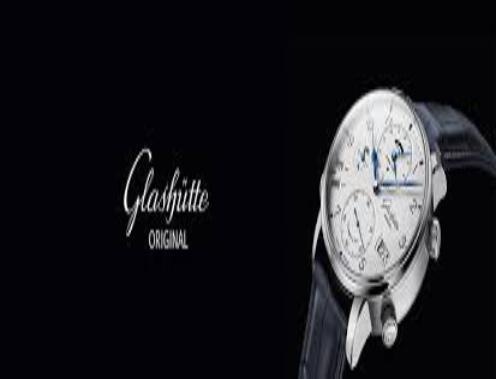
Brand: glashutte original
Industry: Electronic